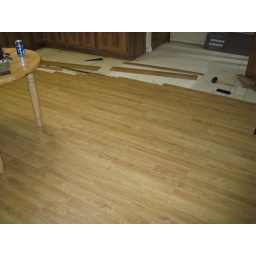
Building the kitch floor in my parent's house